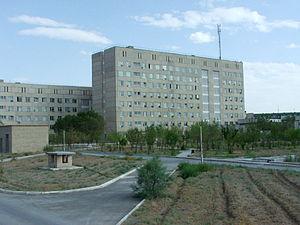
Zeravchan ou Zarafchan est une ville de la province de Navoï, en Ouzbékistan. Elle est située dans une oasis du désert de Kyzyl Kum, à 190 km au nord-ouest de Navoï, sur la rivière de Zeravchan. Sa population s'élevait à 70 000 habitants en 2010.